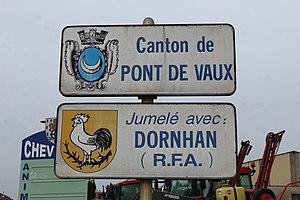
Panneau du jumelage entre le canton de Pont-de-Vaux et Dornhan à Chevroux, dans l'Ain
Chevroux est une commune française, située dans le département de l'Ain en région Auvergne-Rhône-Alpes.